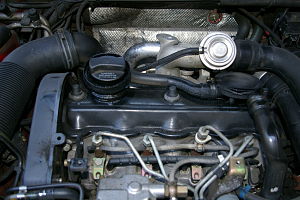
Volkswagen Vento / Tekniske data / Dieselmotorer
1,9-liters TDI-motor med 81 kW (110 hk)
Dieselmotor i VW Passat B4 1.9 TDI 81 kW, 1996
Volkswagen Vento er en bilmodel fra Volkswagen, som blev præsenteret i november 1991 i Bruxelles som efterfølger for Jetta II. Bilen blev modificeret i 1993 og 1995, og var i produktion frem til december 1997.